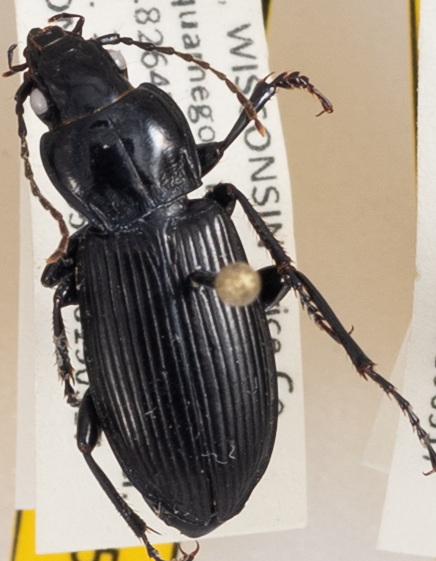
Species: Pterostichus melanarius melanarius
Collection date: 2019-09-17
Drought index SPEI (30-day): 0.71
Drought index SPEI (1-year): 2.09
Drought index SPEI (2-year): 1.604